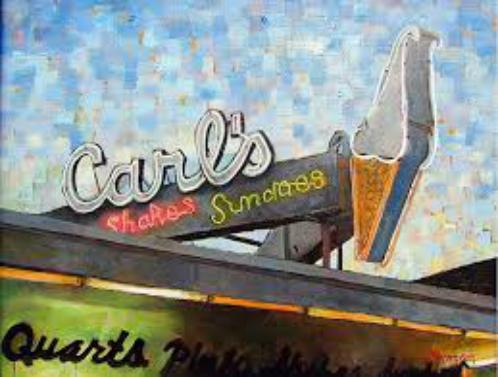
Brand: Carl's Ice Cream
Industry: Food